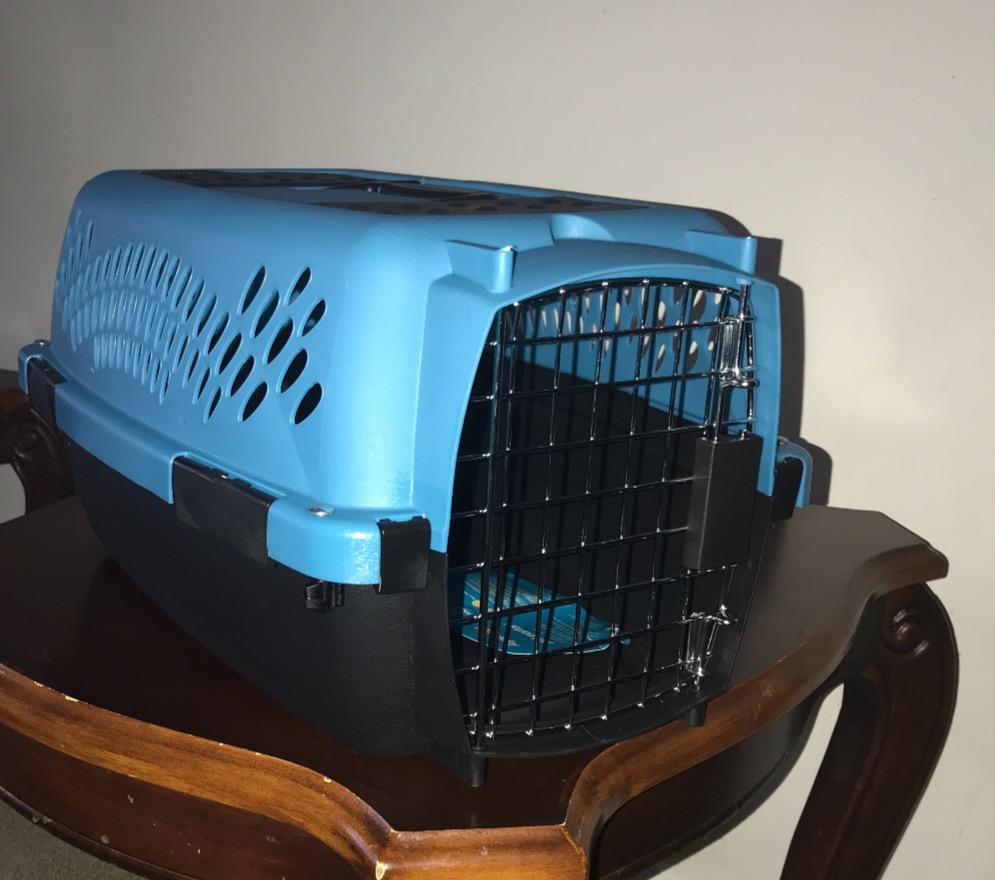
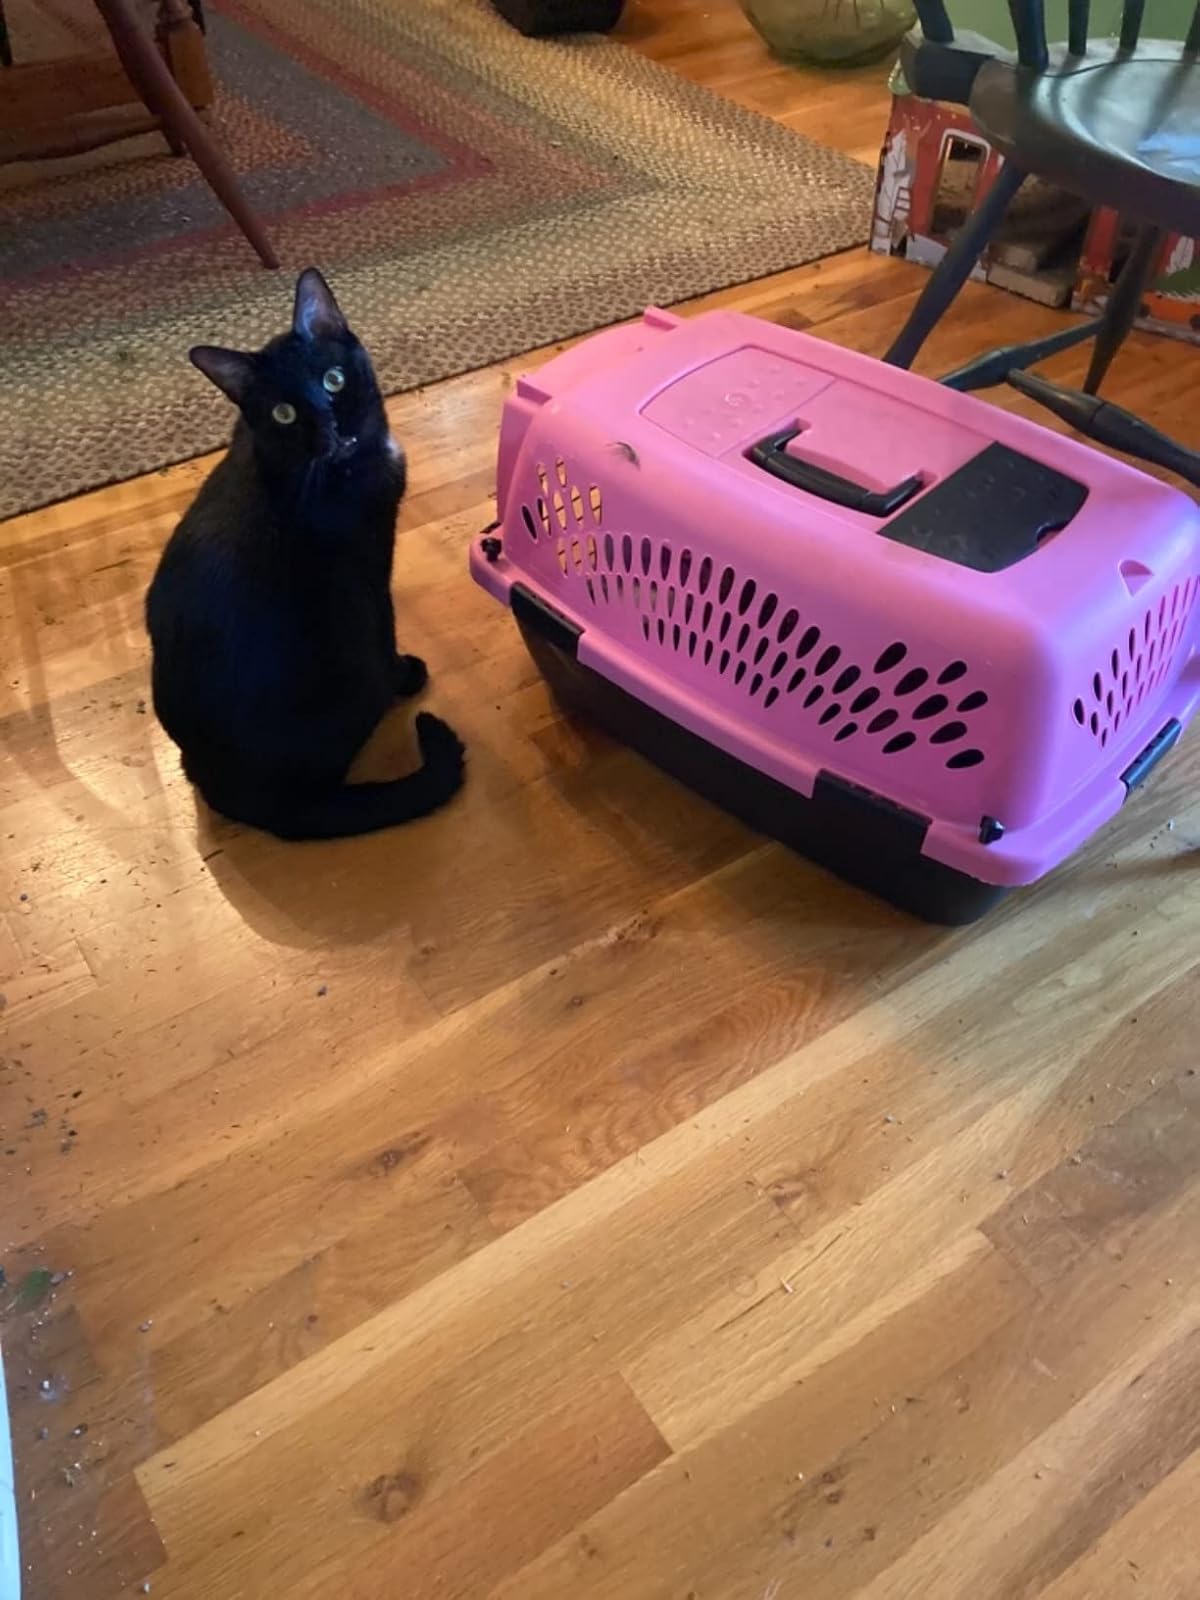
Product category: items_kennel
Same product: no